Kelshall

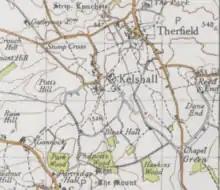
1946 Ordnance Survey map of Kelshall

The parish of Kelshall was historically part of the hundred of Odsey. Kelshall was included in the Royston Poor Law Union from 1835. The Local Government Act 1894 created parish and district councils. The part of the Royston Poor Law Union within Hertfordshire became Ashwell Rural District; despite the name, the rural district council was always based in Royston. Kelshall's population was too low to be given a parish council, and so it was given a parish meeting instead. Ashwell Rural District was abolished in 1935, becoming part of Hitchin Rural District, which in turn was abolished in 1974, becoming part of North Hertfordshire.